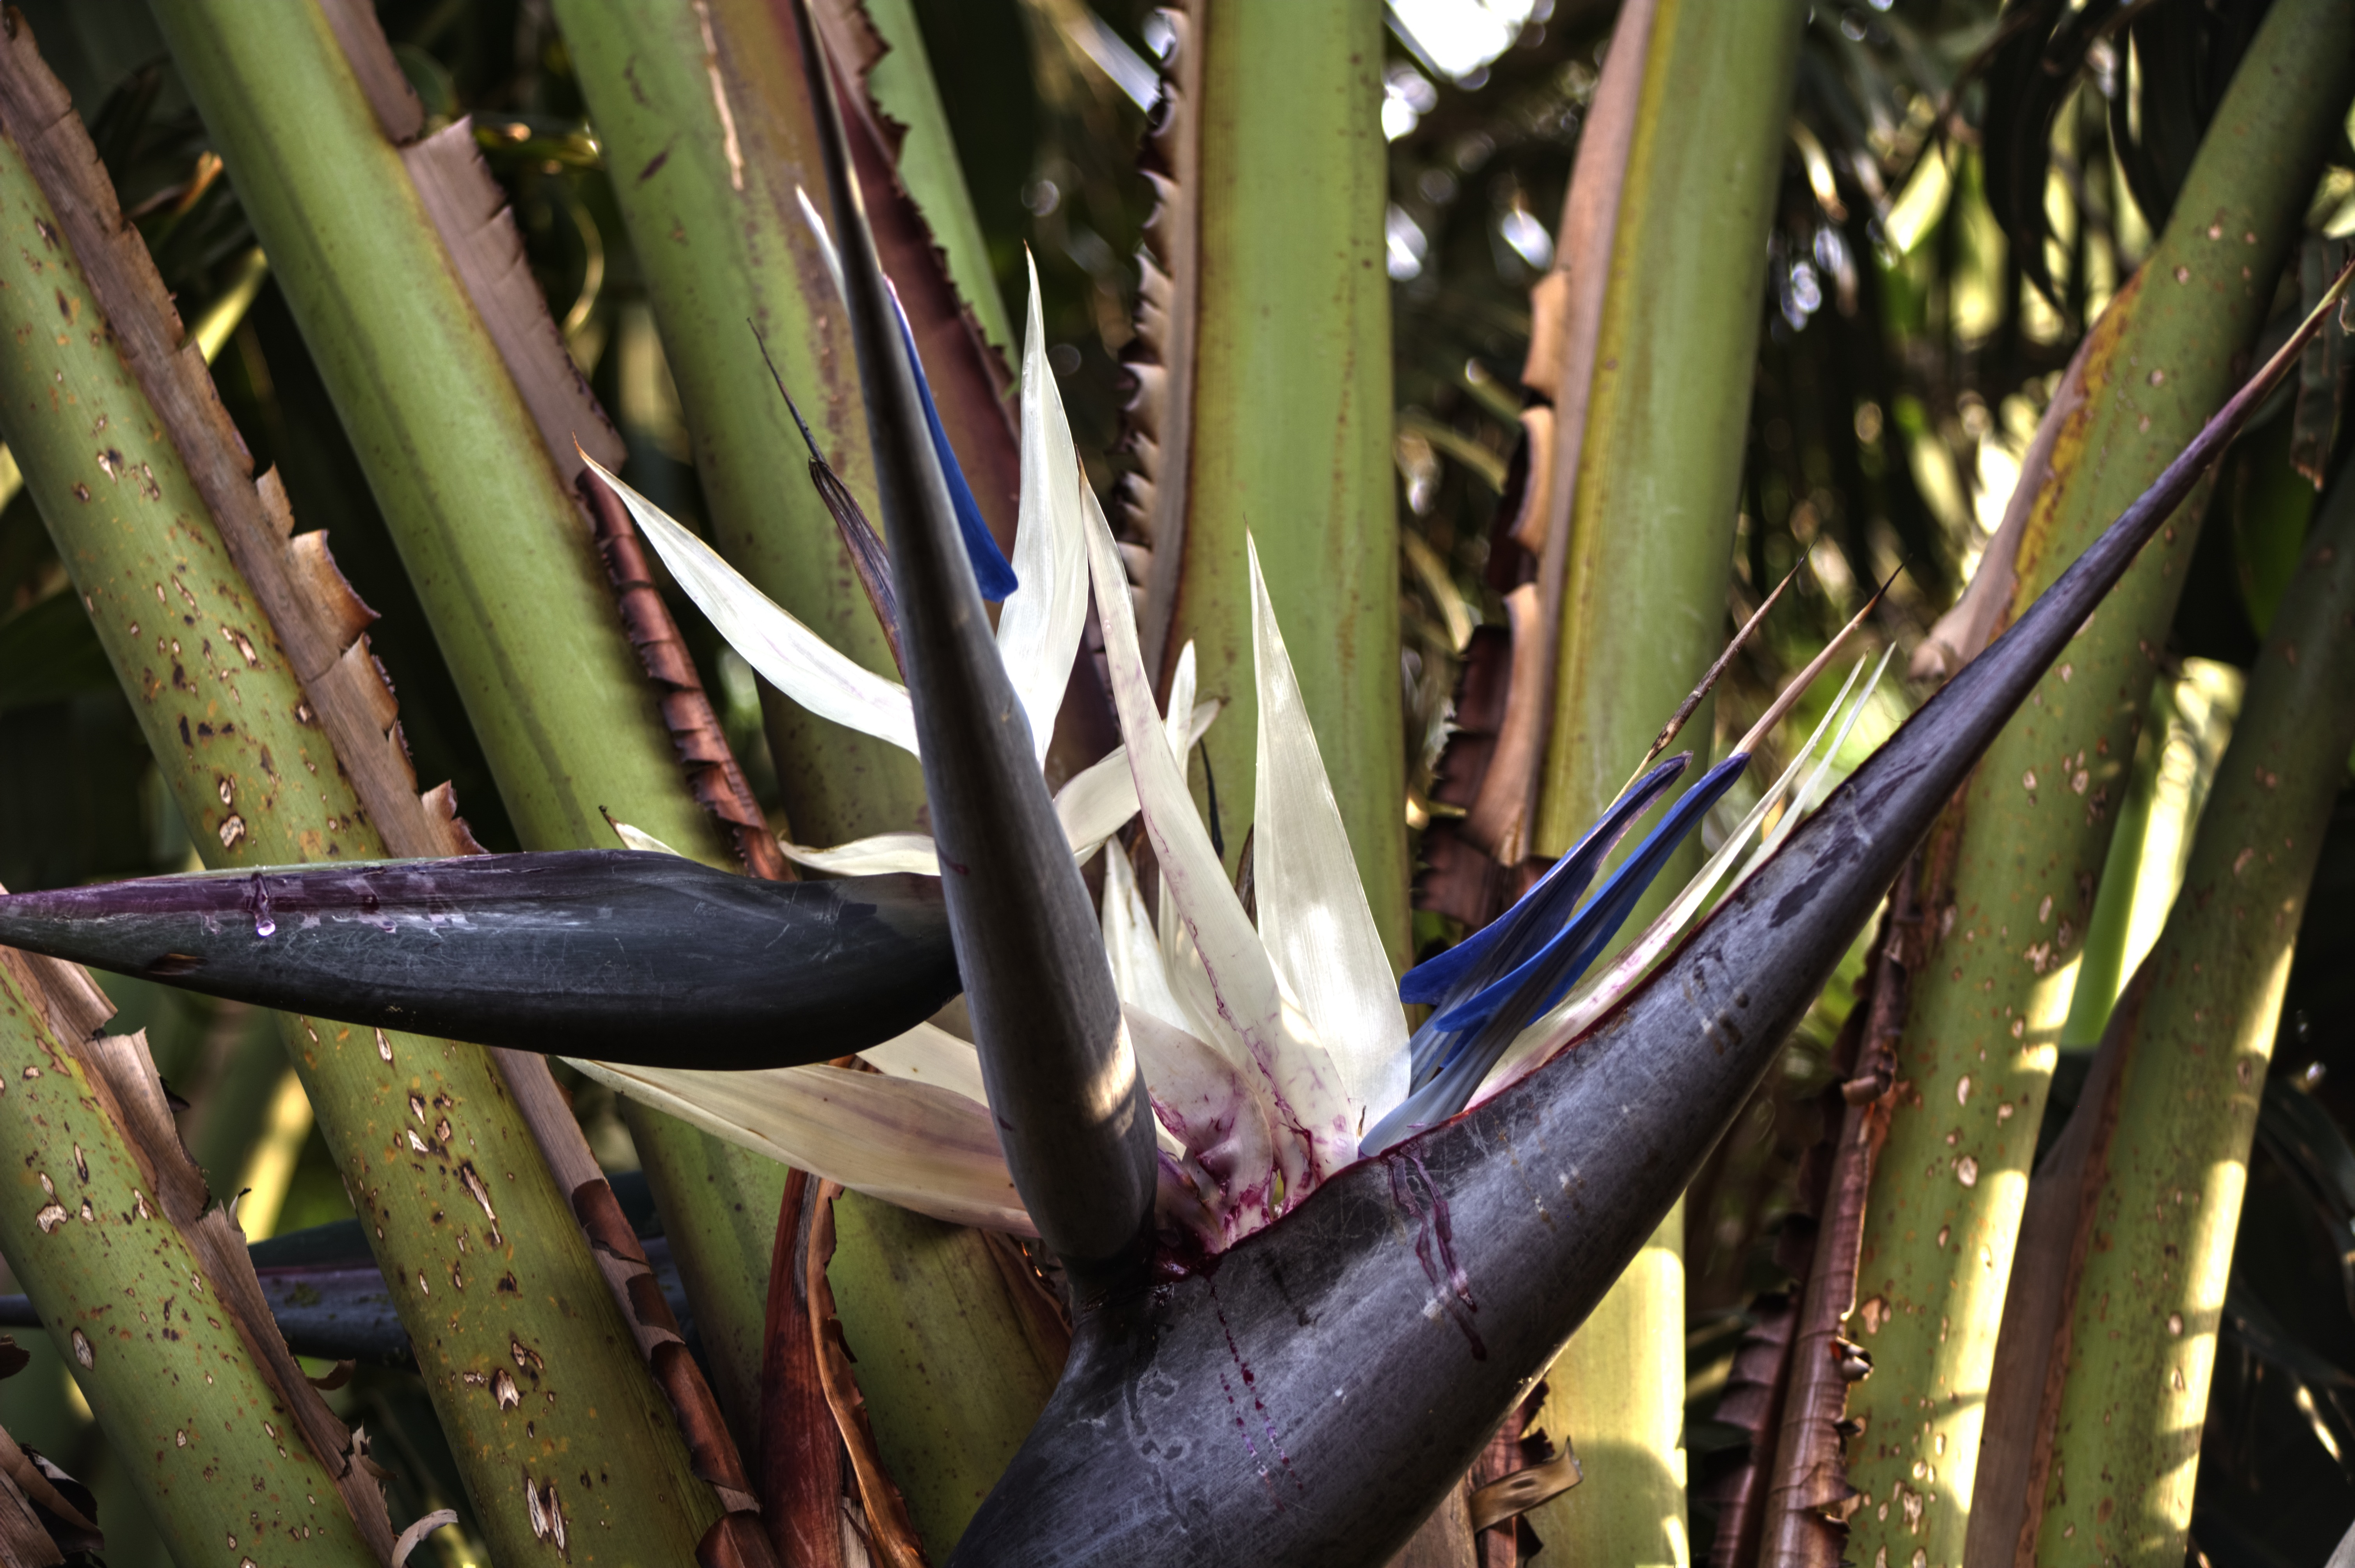
grass, branch, plant, leaf, flower, botany, flora, lines, hardy, strelitzia, flowering plant, grass family, plant stem, land plant, thorns spines and prickles, arecales